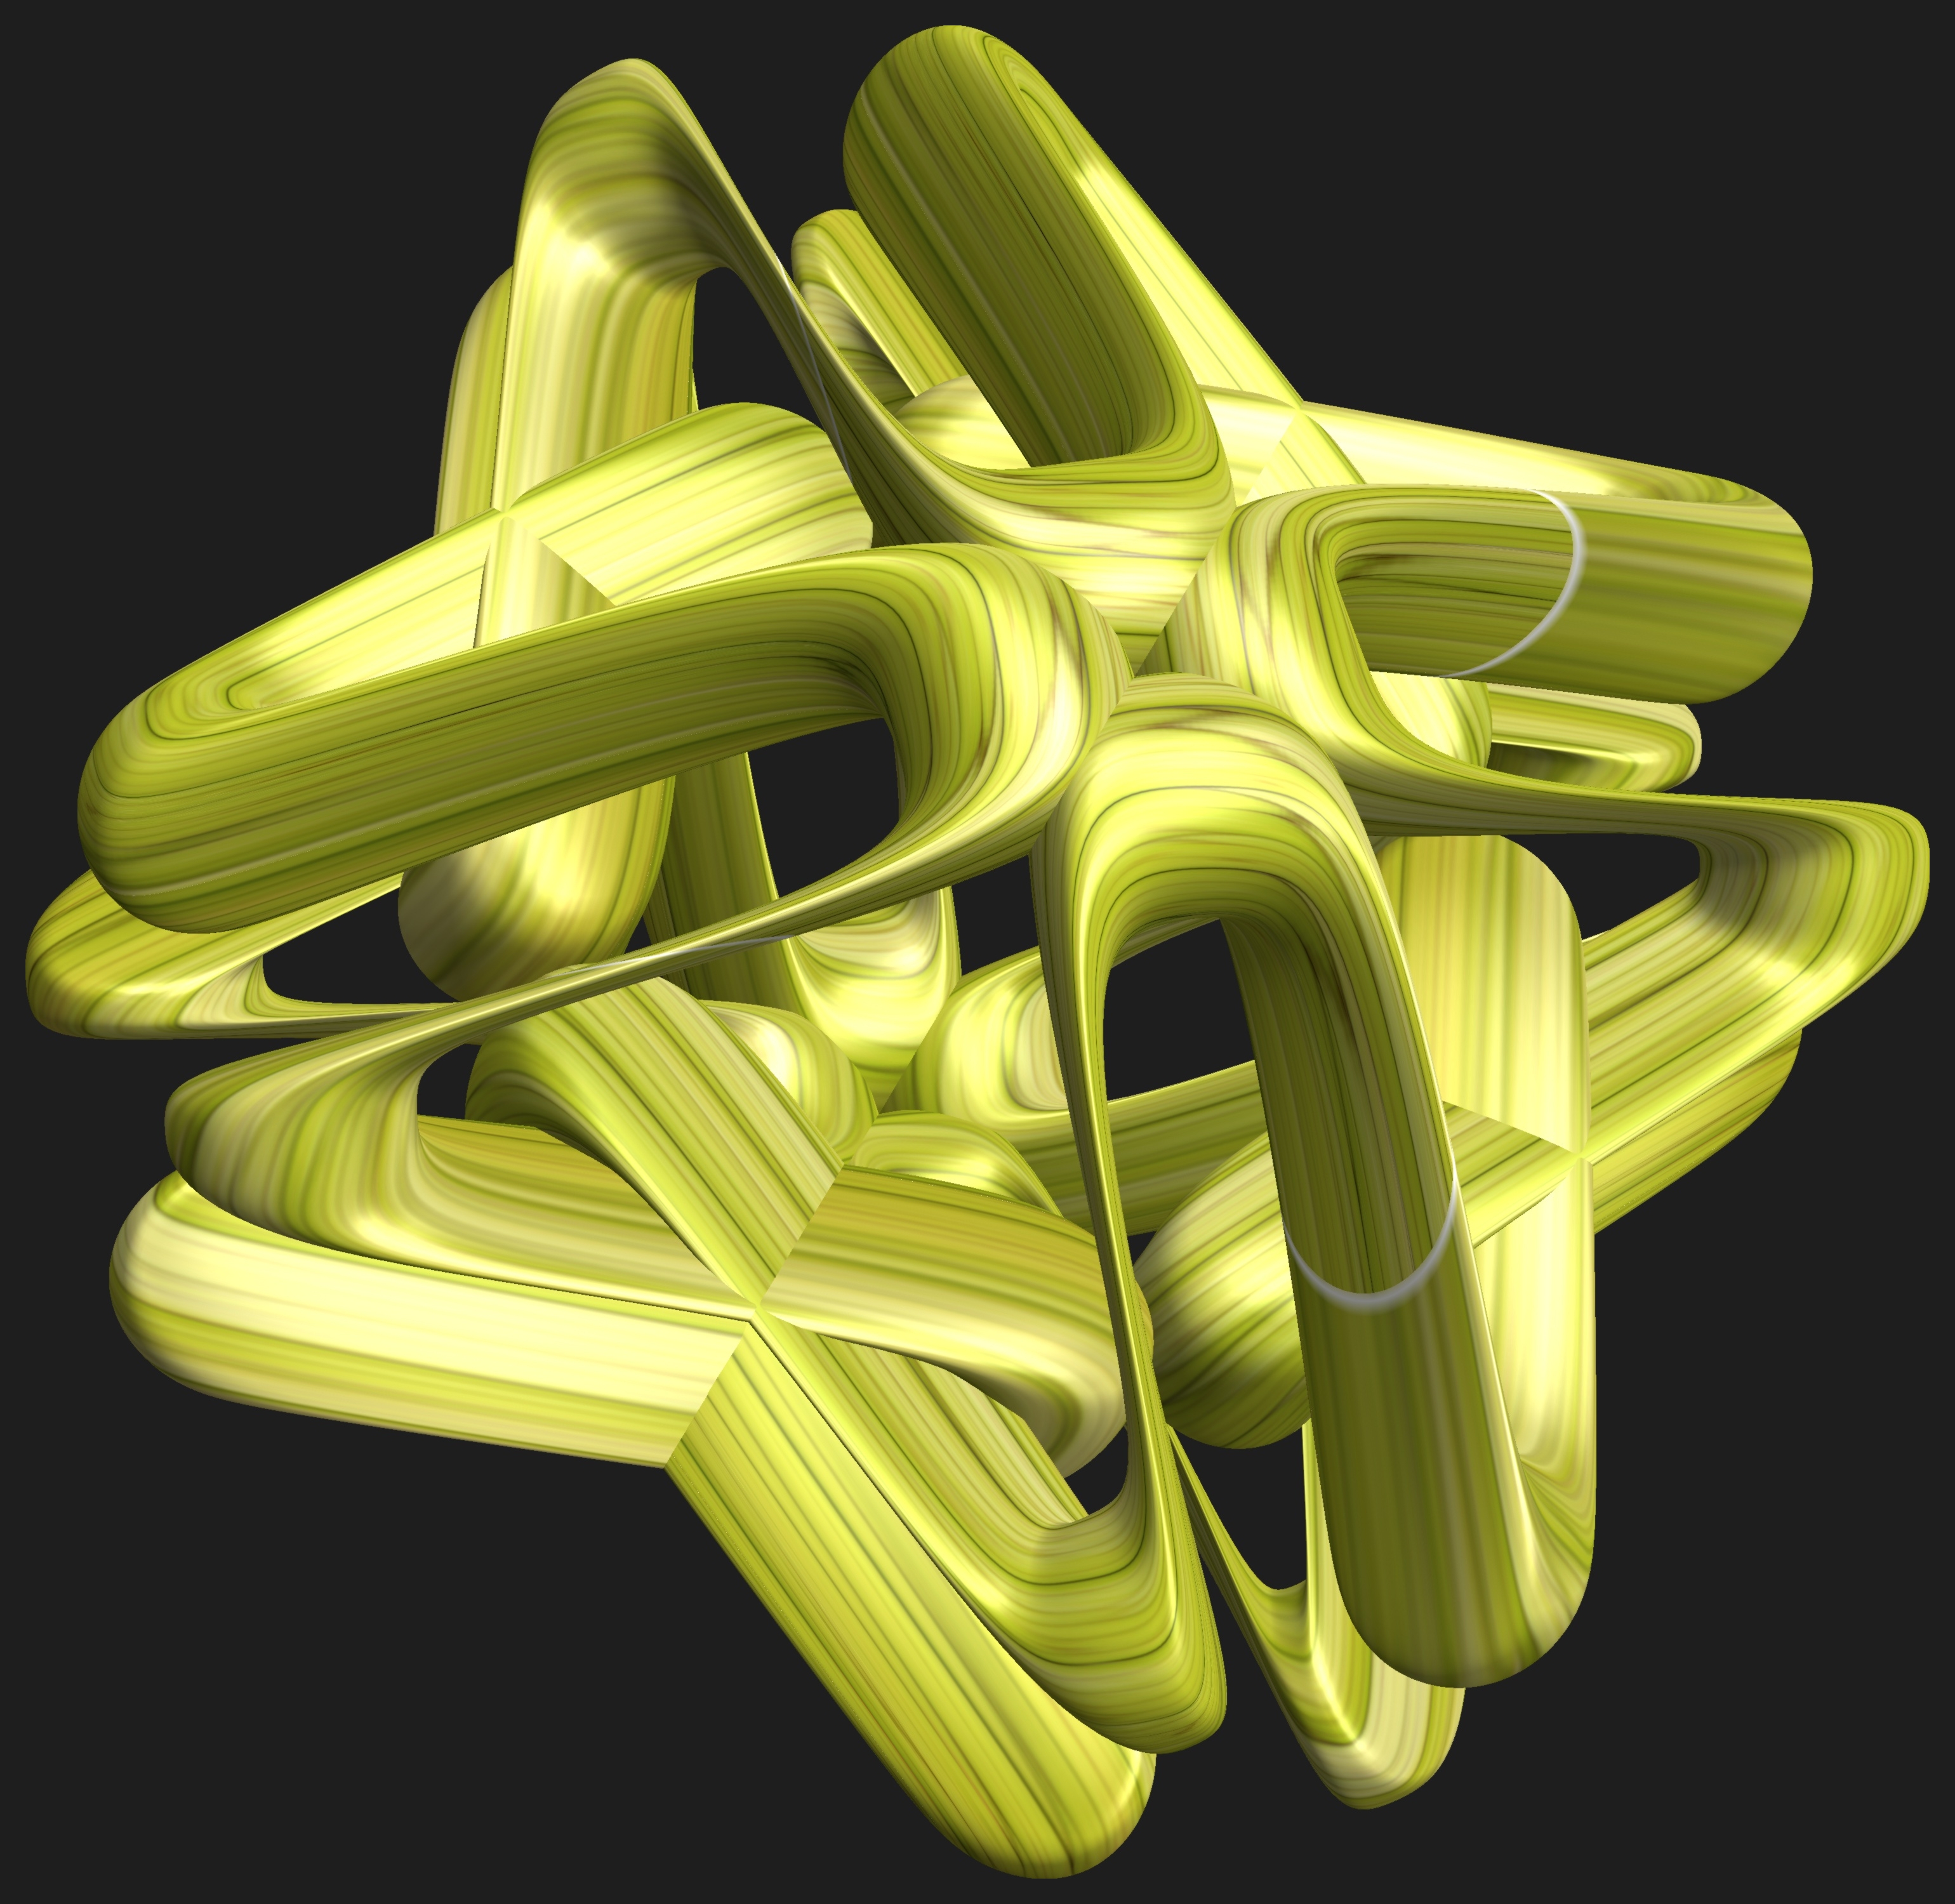
hand, abstract, structure, plant, texture, leaf, flower, pattern, green, symbol, produce, geometry, yellow, product, font, sculpture, illustration, design, symmetry, 3d, graphic, shape, bamboo, torus, mathematica, cg, parametricplot3d, code, program, algorithm, mapping, geometricsculpture, flowering plant, land plant